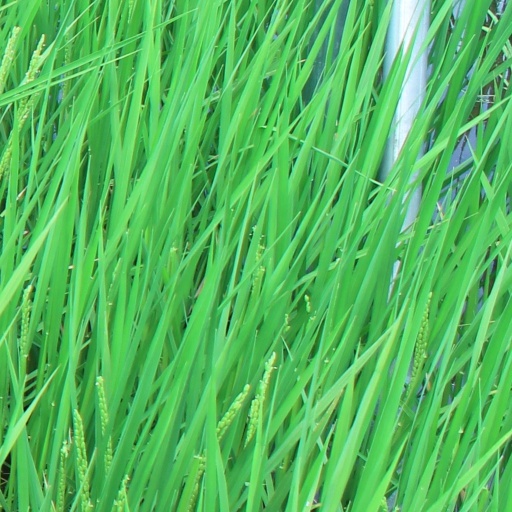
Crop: rice